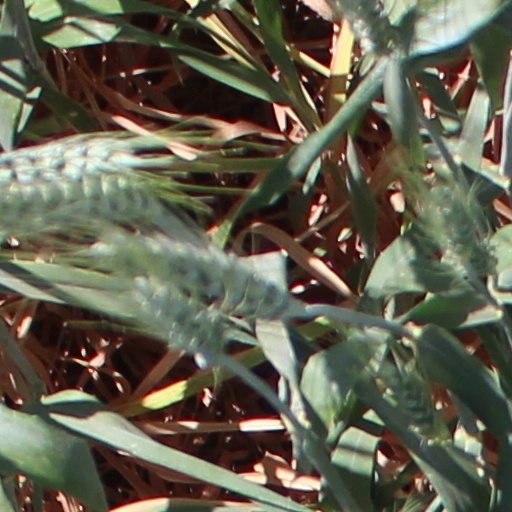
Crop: wheat